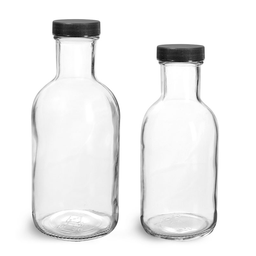
Label: bottles